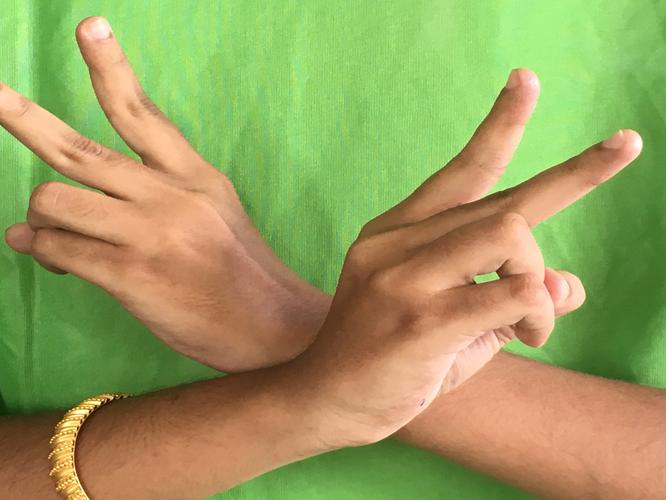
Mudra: Kartariswastika
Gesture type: double_hand